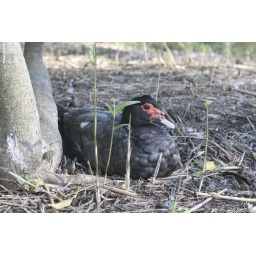
The female muscovy duck in golden gate park, san francisco.